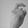
ASL letter: X